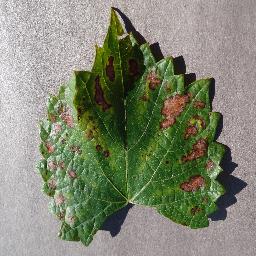
Label: Grape___Esca_(Black_Measles)